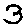
Label: 3